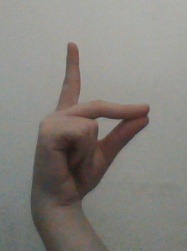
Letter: ta